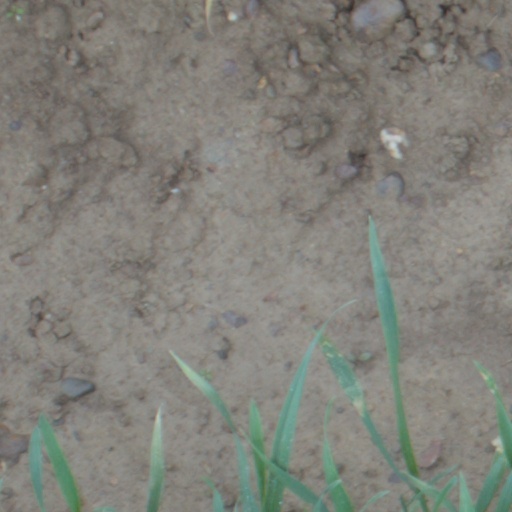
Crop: wheat